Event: Nepal Earthquake
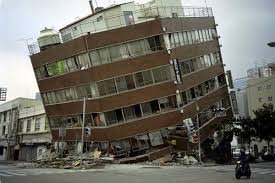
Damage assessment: damage